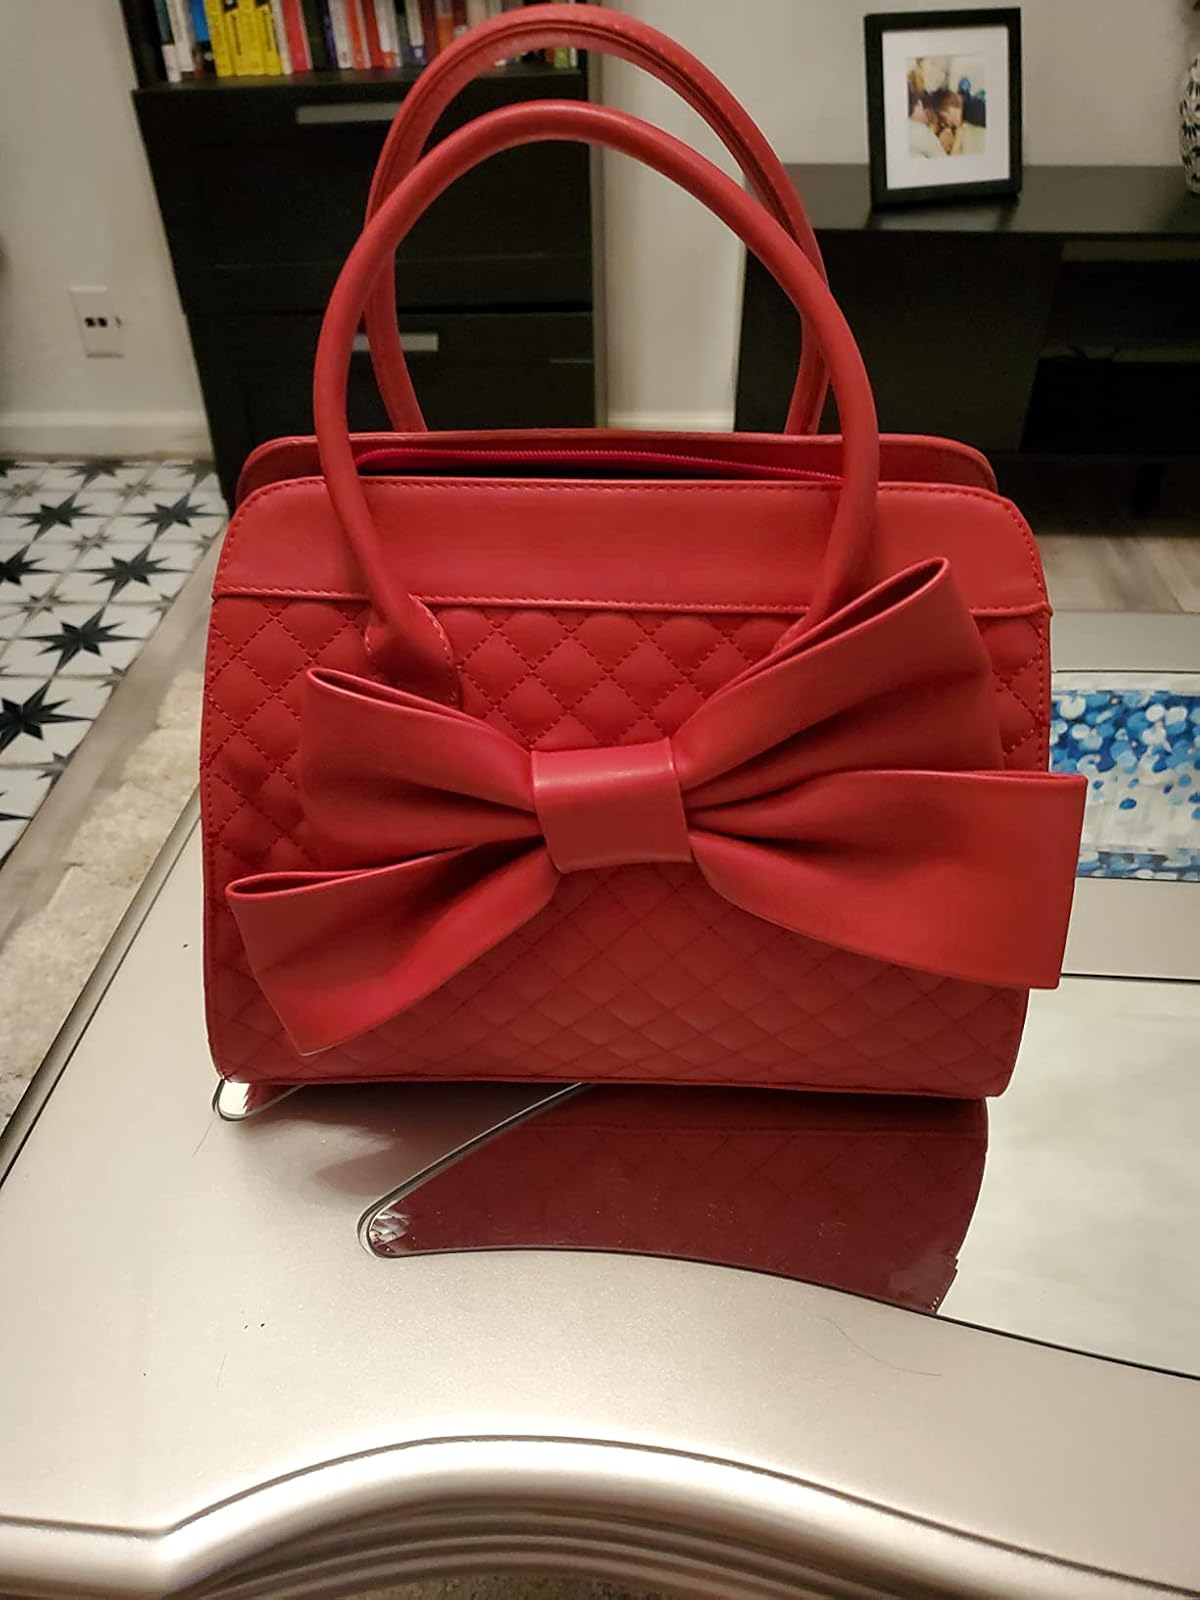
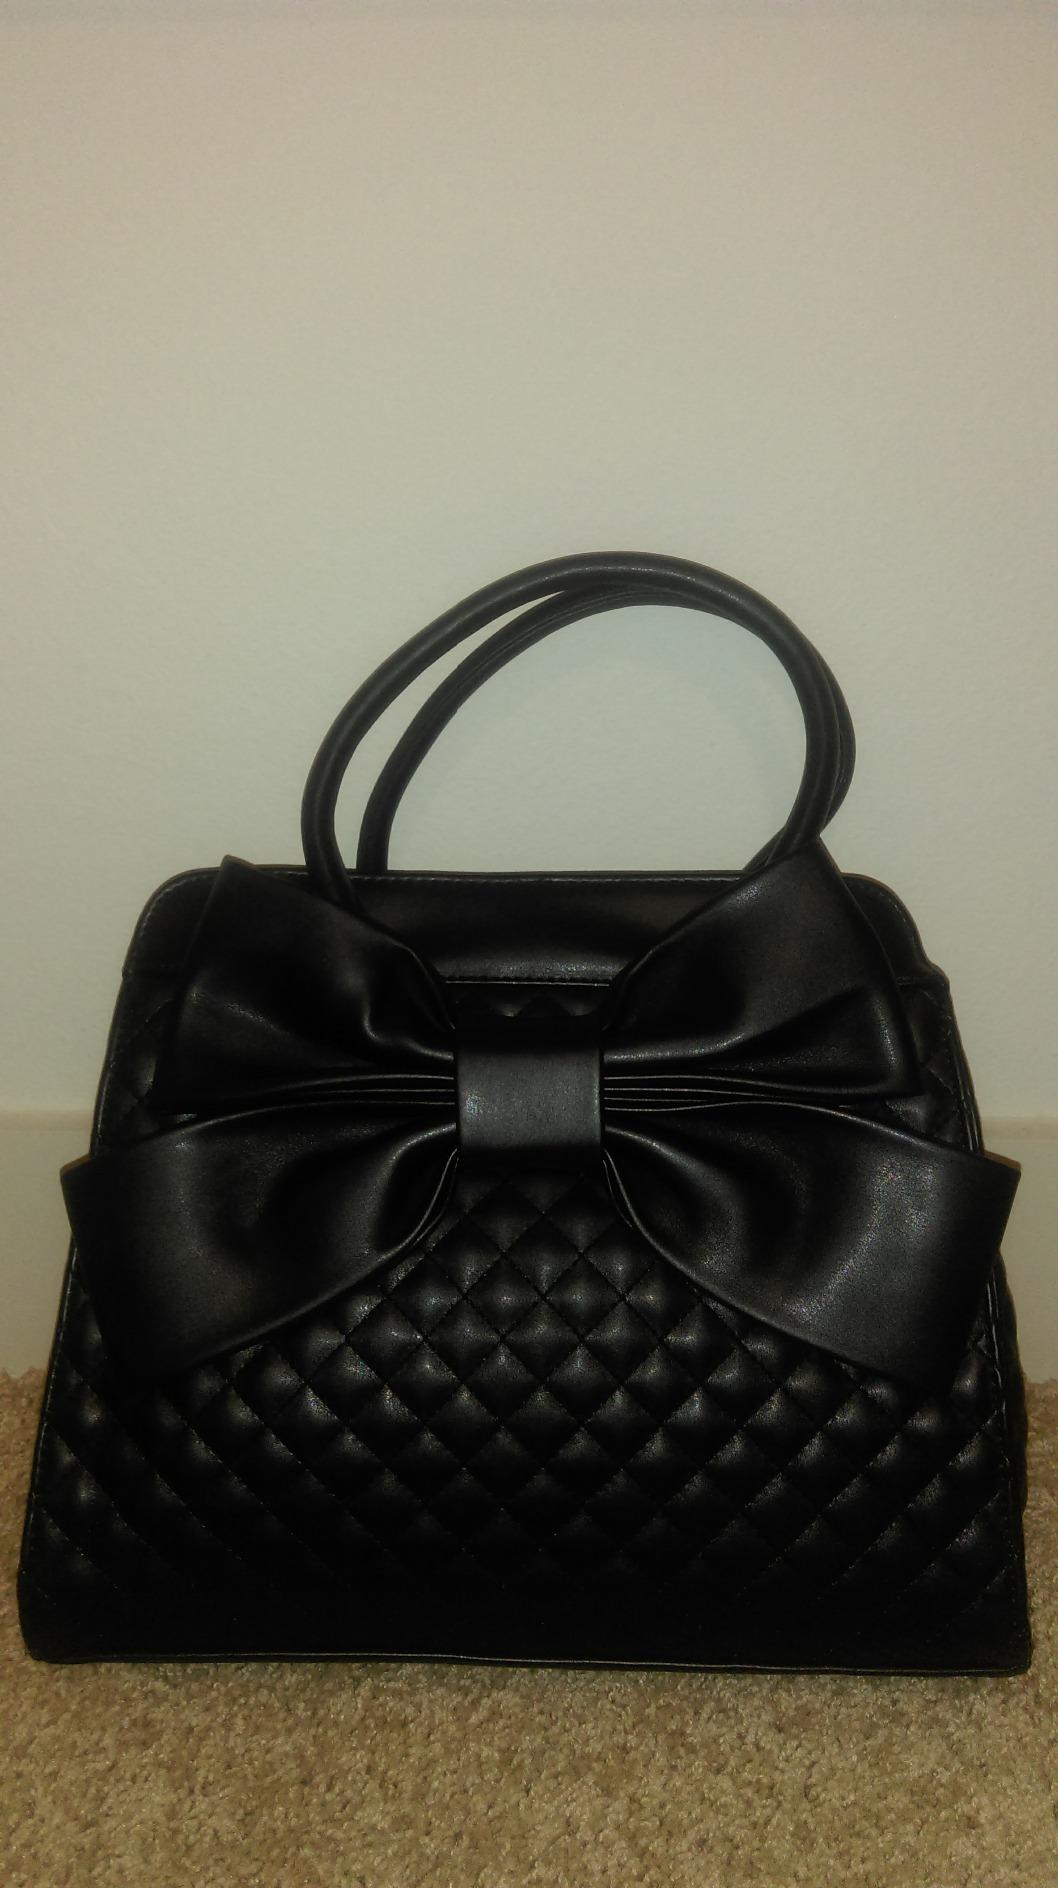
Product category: accessories_handbag
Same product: no